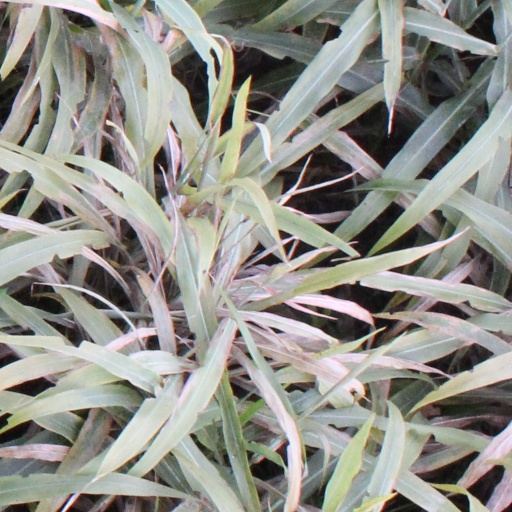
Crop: sorghum